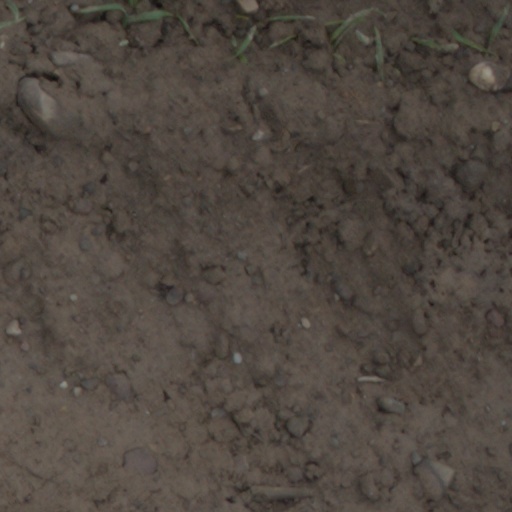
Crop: wheat